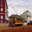
Label: streetcar